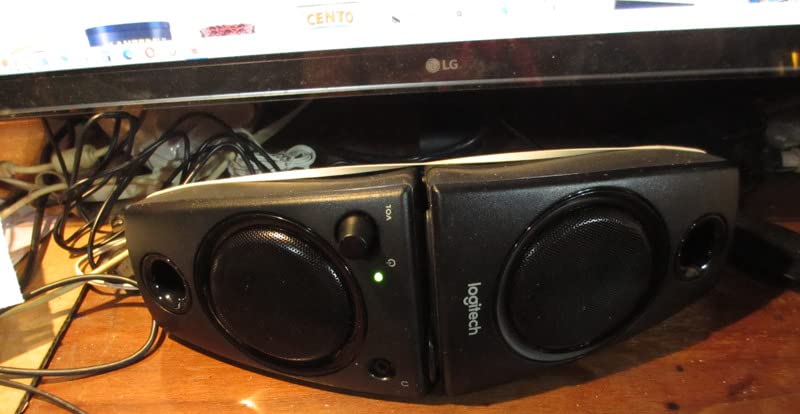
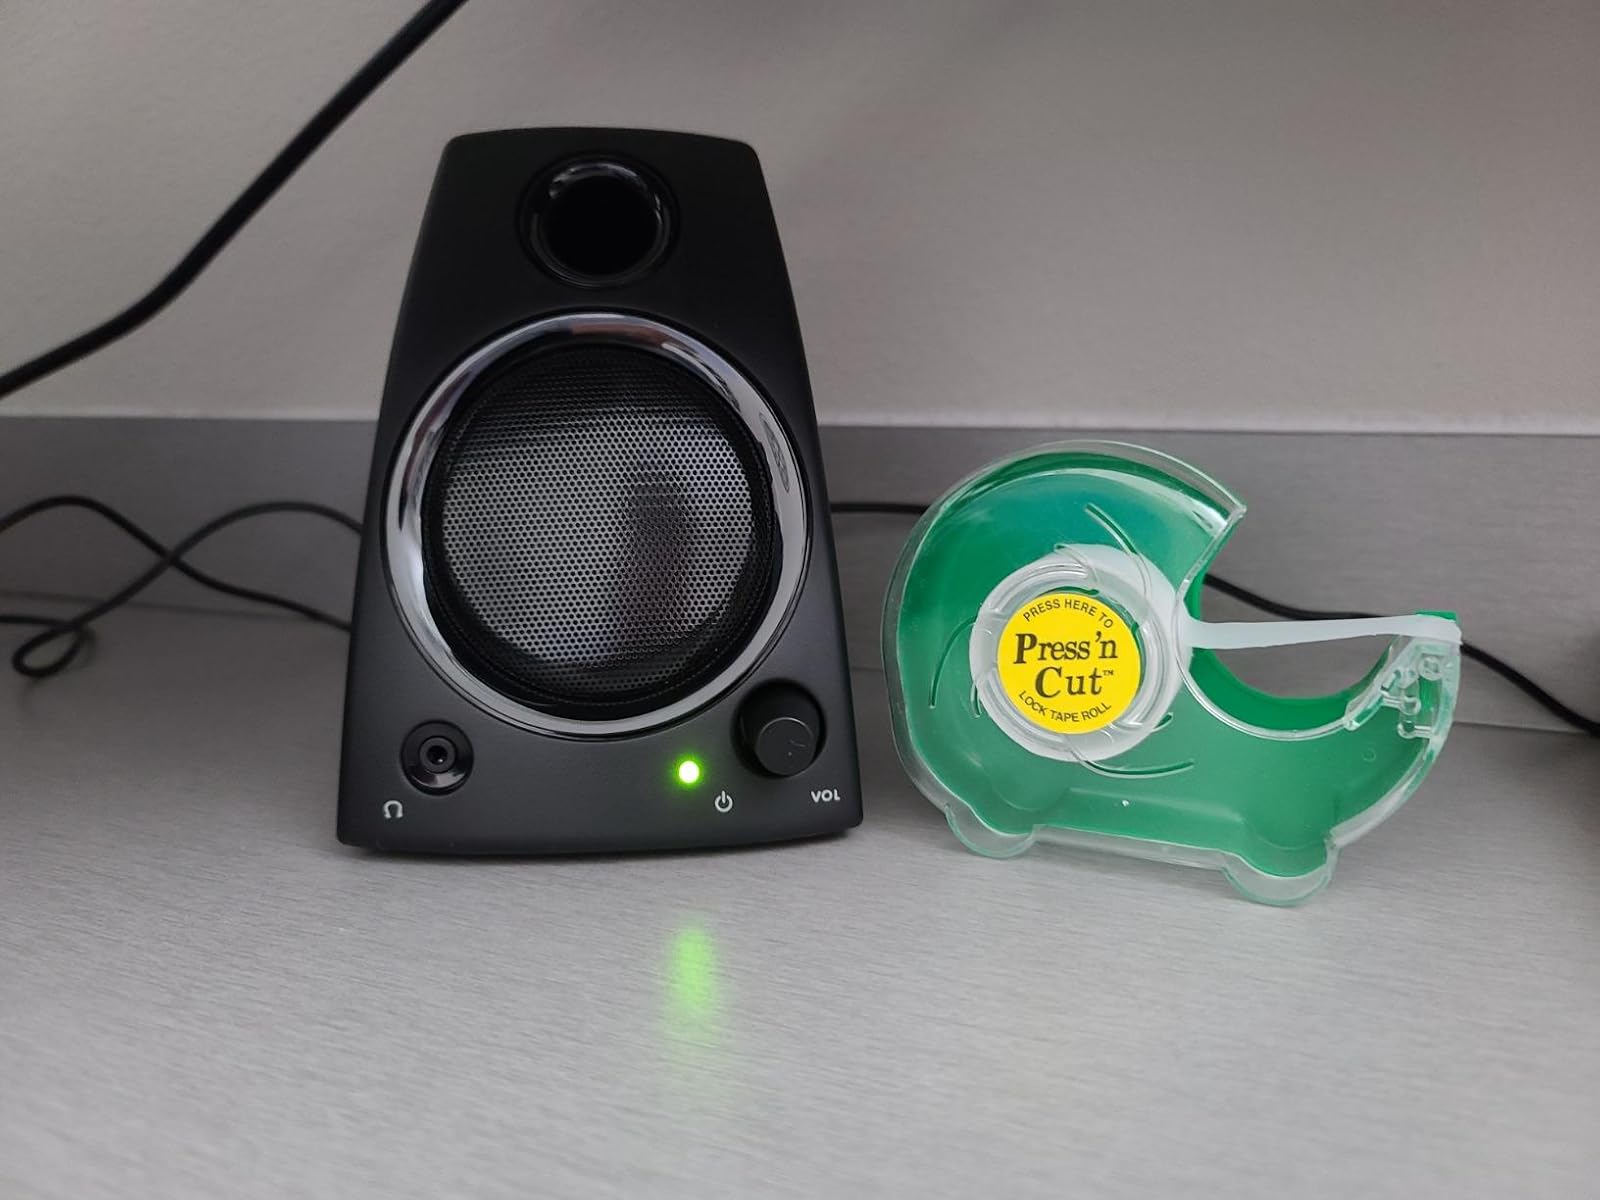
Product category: speaker
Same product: yes